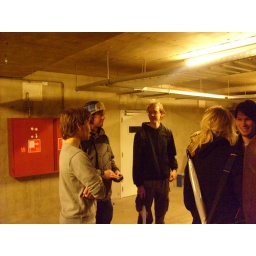
Een dag-excursie, georganiseerd door Cheops, in het (uiteindelijk niet zo) zonnige zuiden van Nederland: Eindhoven!